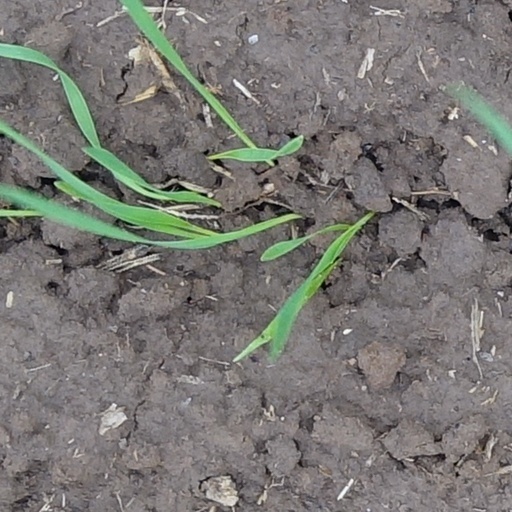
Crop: wheat